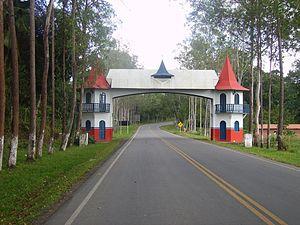
Ibirataia est une ville et une municipalité de l'État de Bahia dans la région nord-est du Brésil.